Oleg Marusev

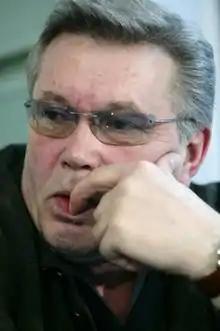
Oleg Marusev in 2004

Oleg Fyodorovich Marusev (2 October 1944 – 14 April 2021) was a Russian film and theater actor, director. Honored Artist of Russia. Actor of Moscow Moon Theatre. Professor Graduate School of Film and Television Ostankino.